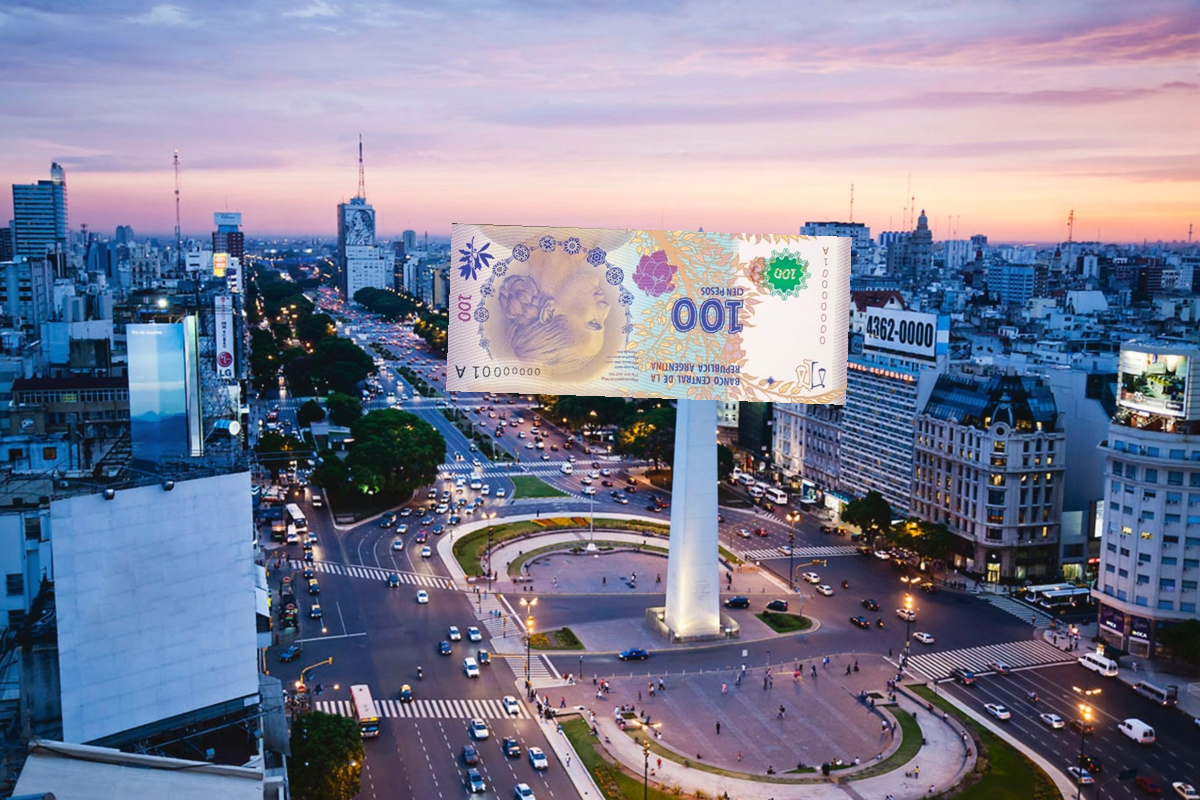
Denominación: 100